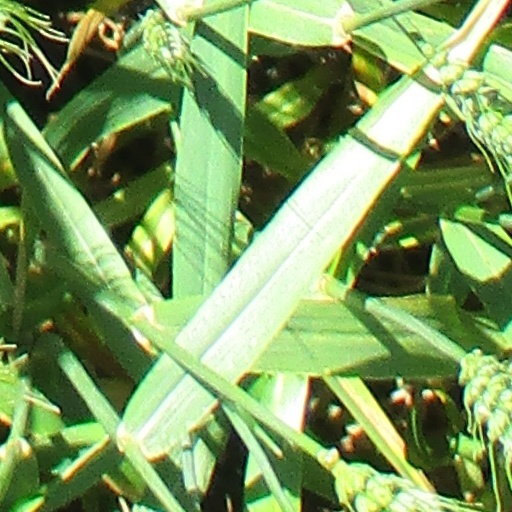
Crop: wheat